Blanca Canales

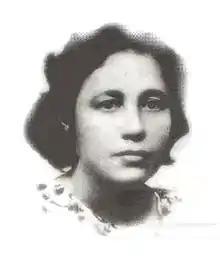
Leader of the Jayuya Uprising

Blanca Canales (February 17, 1906 – July 25, 1996) was an educator and a Puerto Rican Nationalist. Canales joined the Puerto Rican Nationalist Party in 1931 and helped organize the Daughters of Freedom, the women's branch of the Puerto Rican Nationalist Party.